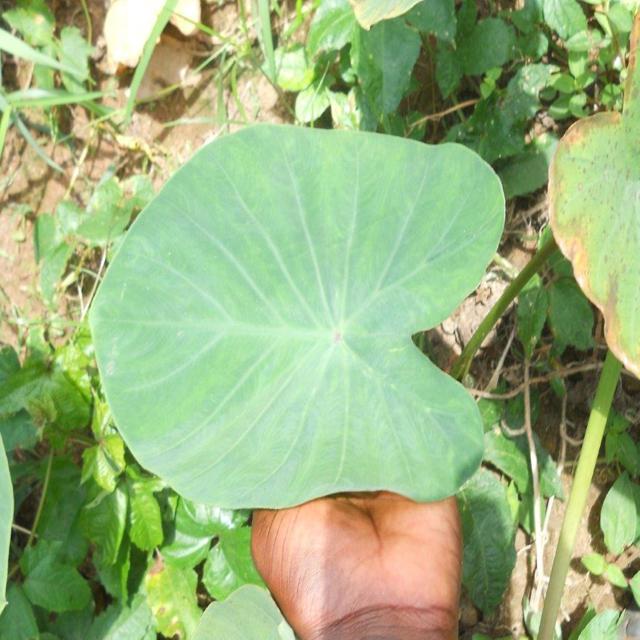
Label: Healthy